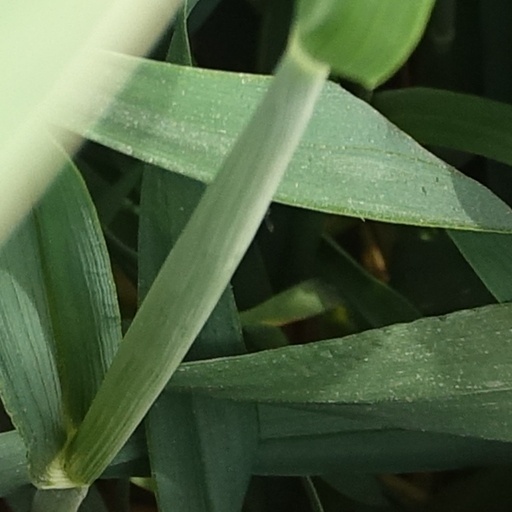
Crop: wheat